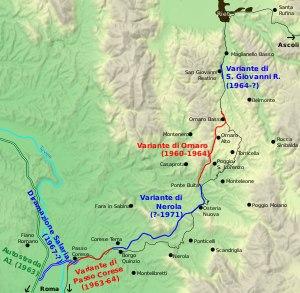
La route nationale 4 relie Rome à Porto d'Ascoli en passant par Rieti et Ascoli Piceno.